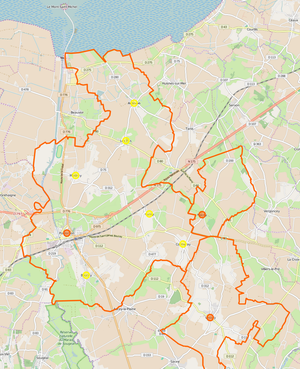
Carte de la commune nouvelle avec ses communes déléguées
Pontorson est une commune française, située dans le département de la Manche en région Normandie, peuplée de 4 342 habitants.